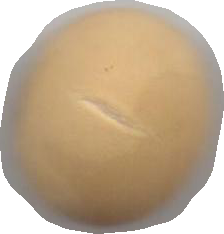
Variety: Dega